Question: Please indicate a possible affordance area of the bench that can be used for sitting
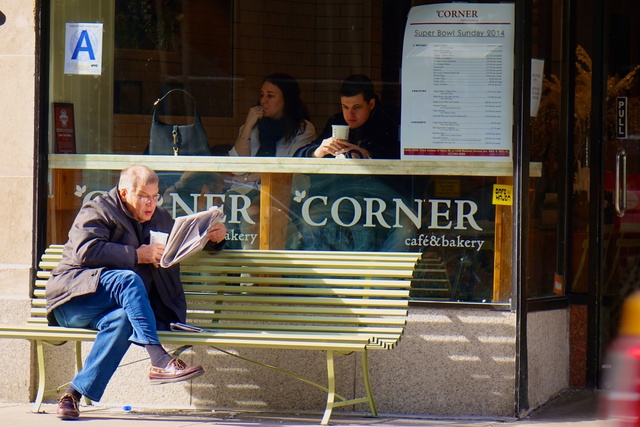
Answer: [13.5, 310, 400.5, 348]